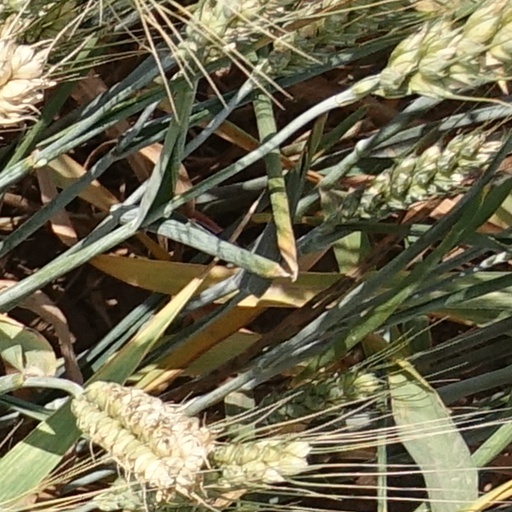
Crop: wheat